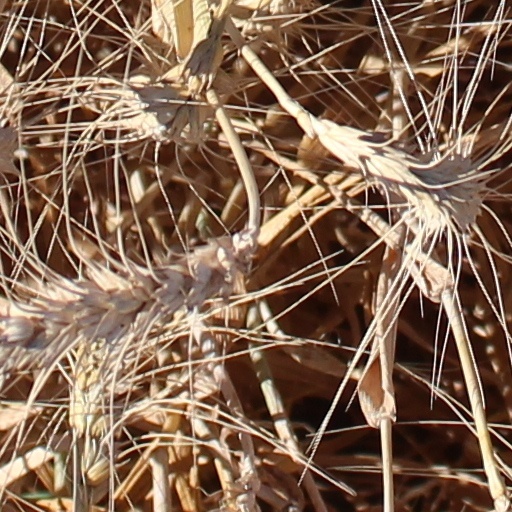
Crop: wheat